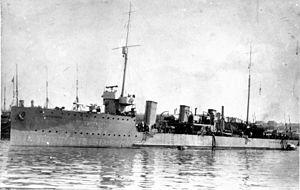
La flotte de l’Armée blanche fut le dernier vestige de la flotte de la mer Noire de la Marine impériale de Russie. Créée en 1920, elle cessa d’exister en 1924. Cette escadre du mouvement blanc combattit lors de la guerre civile russe, elle est également connue sous le nom d'Escadre russe.